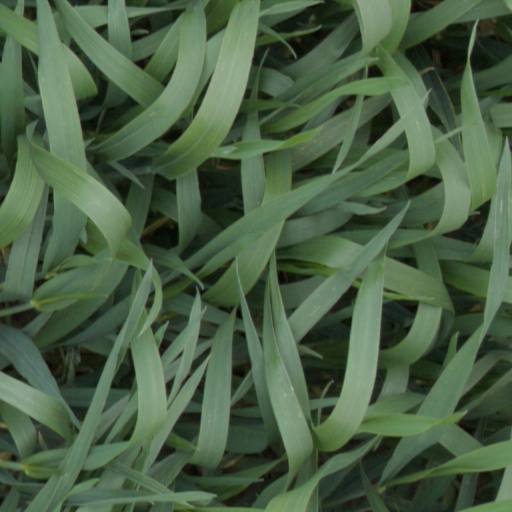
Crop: wheat